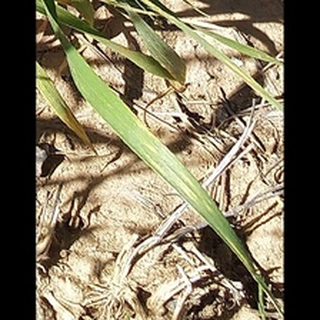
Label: healthy_wheat